Església de Sant Miquel de Prats

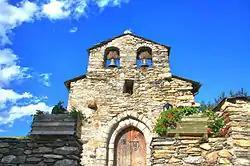
Església de Sant Miquel de Prats

Església de Sant Miquel de Prats is a church located in Prats, Canillo Parish, Andorra. It is a heritage property registered in the Cultural Heritage of Andorra. It was built in the 12th-13th century.